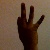
The image shows a hand gesture representing the number 9 in Indian Sign Language.